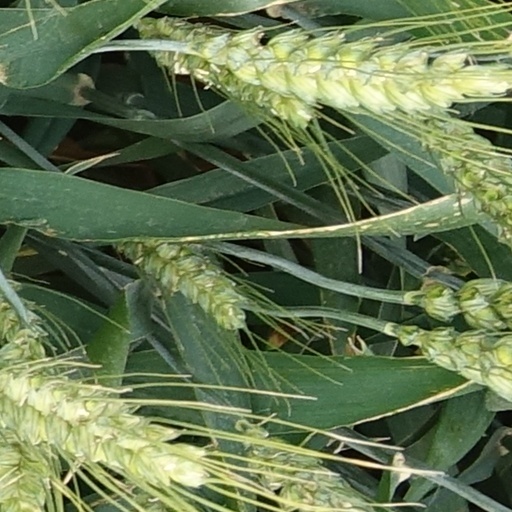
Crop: wheat